Stoddard-Hamilton Glasair II

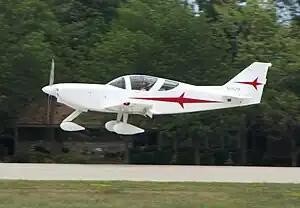
Glasair Super II FT

The Stoddard-Hamilton Glasair II is an American amateur-built aircraft that was designed by Tom Hamilton and produced by Stoddard-Hamilton Aircraft and later Glasair Aviation as a kit for amateur construction. It was first flown in 1989, and remained in production in 2012.